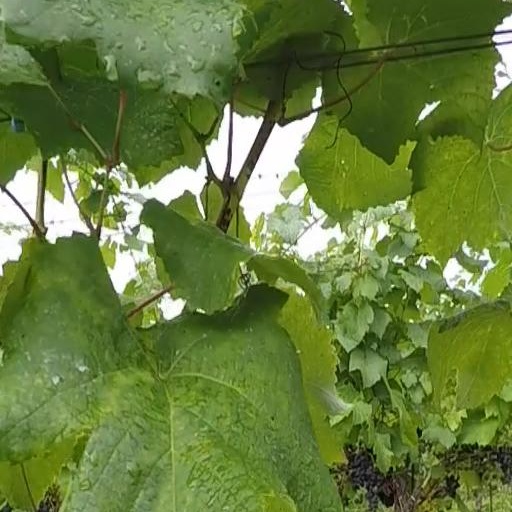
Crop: grape